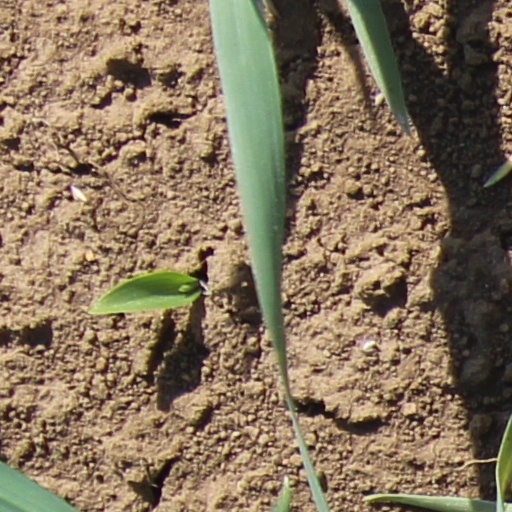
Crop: wheat